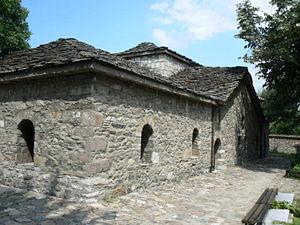
Batak est une ville de Bulgarie méridionale, située dans l'oblast de Pazardžik. Elle est située près de la ville de Peštera et est le centre administratif de l'obština de Batak.